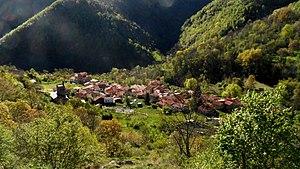
Le village de Py vue depuis la route menant au col de Mantet
Py ou Pi de Conflent est une commune française, située dans le département des Pyrénées-Orientales en région Occitanie. Ses habitants sont appelés les Pinencs.